Peachfield

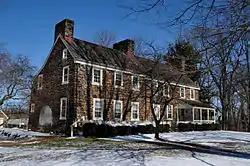

Peachfield is a historic mansion located at 180 Burrs Road, north of Mount Holly, in the township of Westampton in Burlington County, New Jersey, United States. The house was built in 1725 by Henry Burr and was added to the National Register of Historic Places on June 19, 1973, for its significance in architecture. It was expanded in 1732 by Henry's son, John Burr. According to the nomination form, the house remained in the Burr family for 201 years. It was renovated starting in 1931 under the supervision of the architect Brognard Oakie.